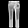
Label: Trouser